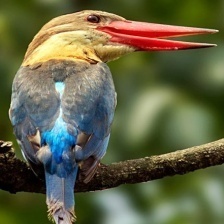
Species: STORK BILLED KINGFISHER
Scientific name: PELARGOPSIS CAPENSIS